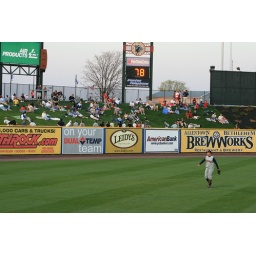
People sit on grass in the outfield instead of in assigned seats